Salisbury, Missouri

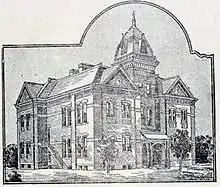
Salisbury's second school building

The Salisbury R-IV school district provides K-12 education to the town of Salisbury and a portion of surrounding Chariton County. A major renovation and expansion project in 2010 and 2011 added more class space to the facility. Along with classrooms, construction of a tornado-safe multipurpose area including a new gymnasium is ongoing. Athletic teams from Salisbury High School have won multiple Missouri state championships: 1997 Class 1A football, 2001 and 2002 Class 2A softball, 2004 Class 1A boys' golf, 2012 Class 1A girls' cross county, and 2012–2013 Class 2A boys' basketball.